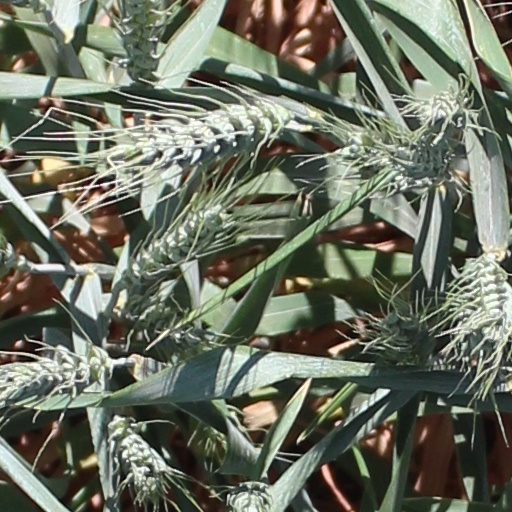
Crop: wheat